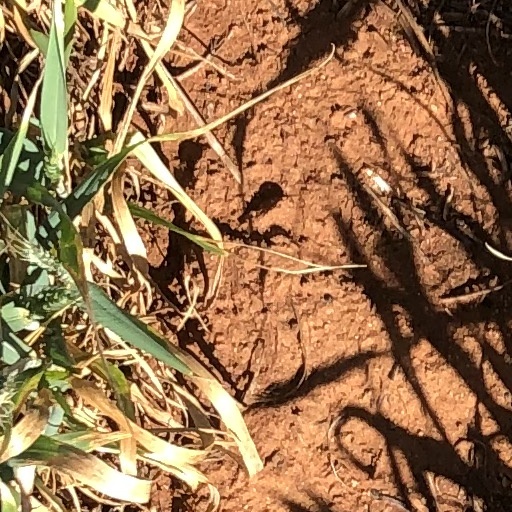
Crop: wheat